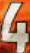
Number: 4